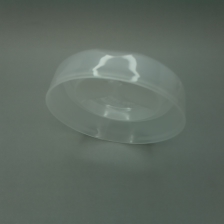
Color: white/transparent
Cap type: flip-top cap